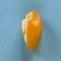
Maize quality: Good